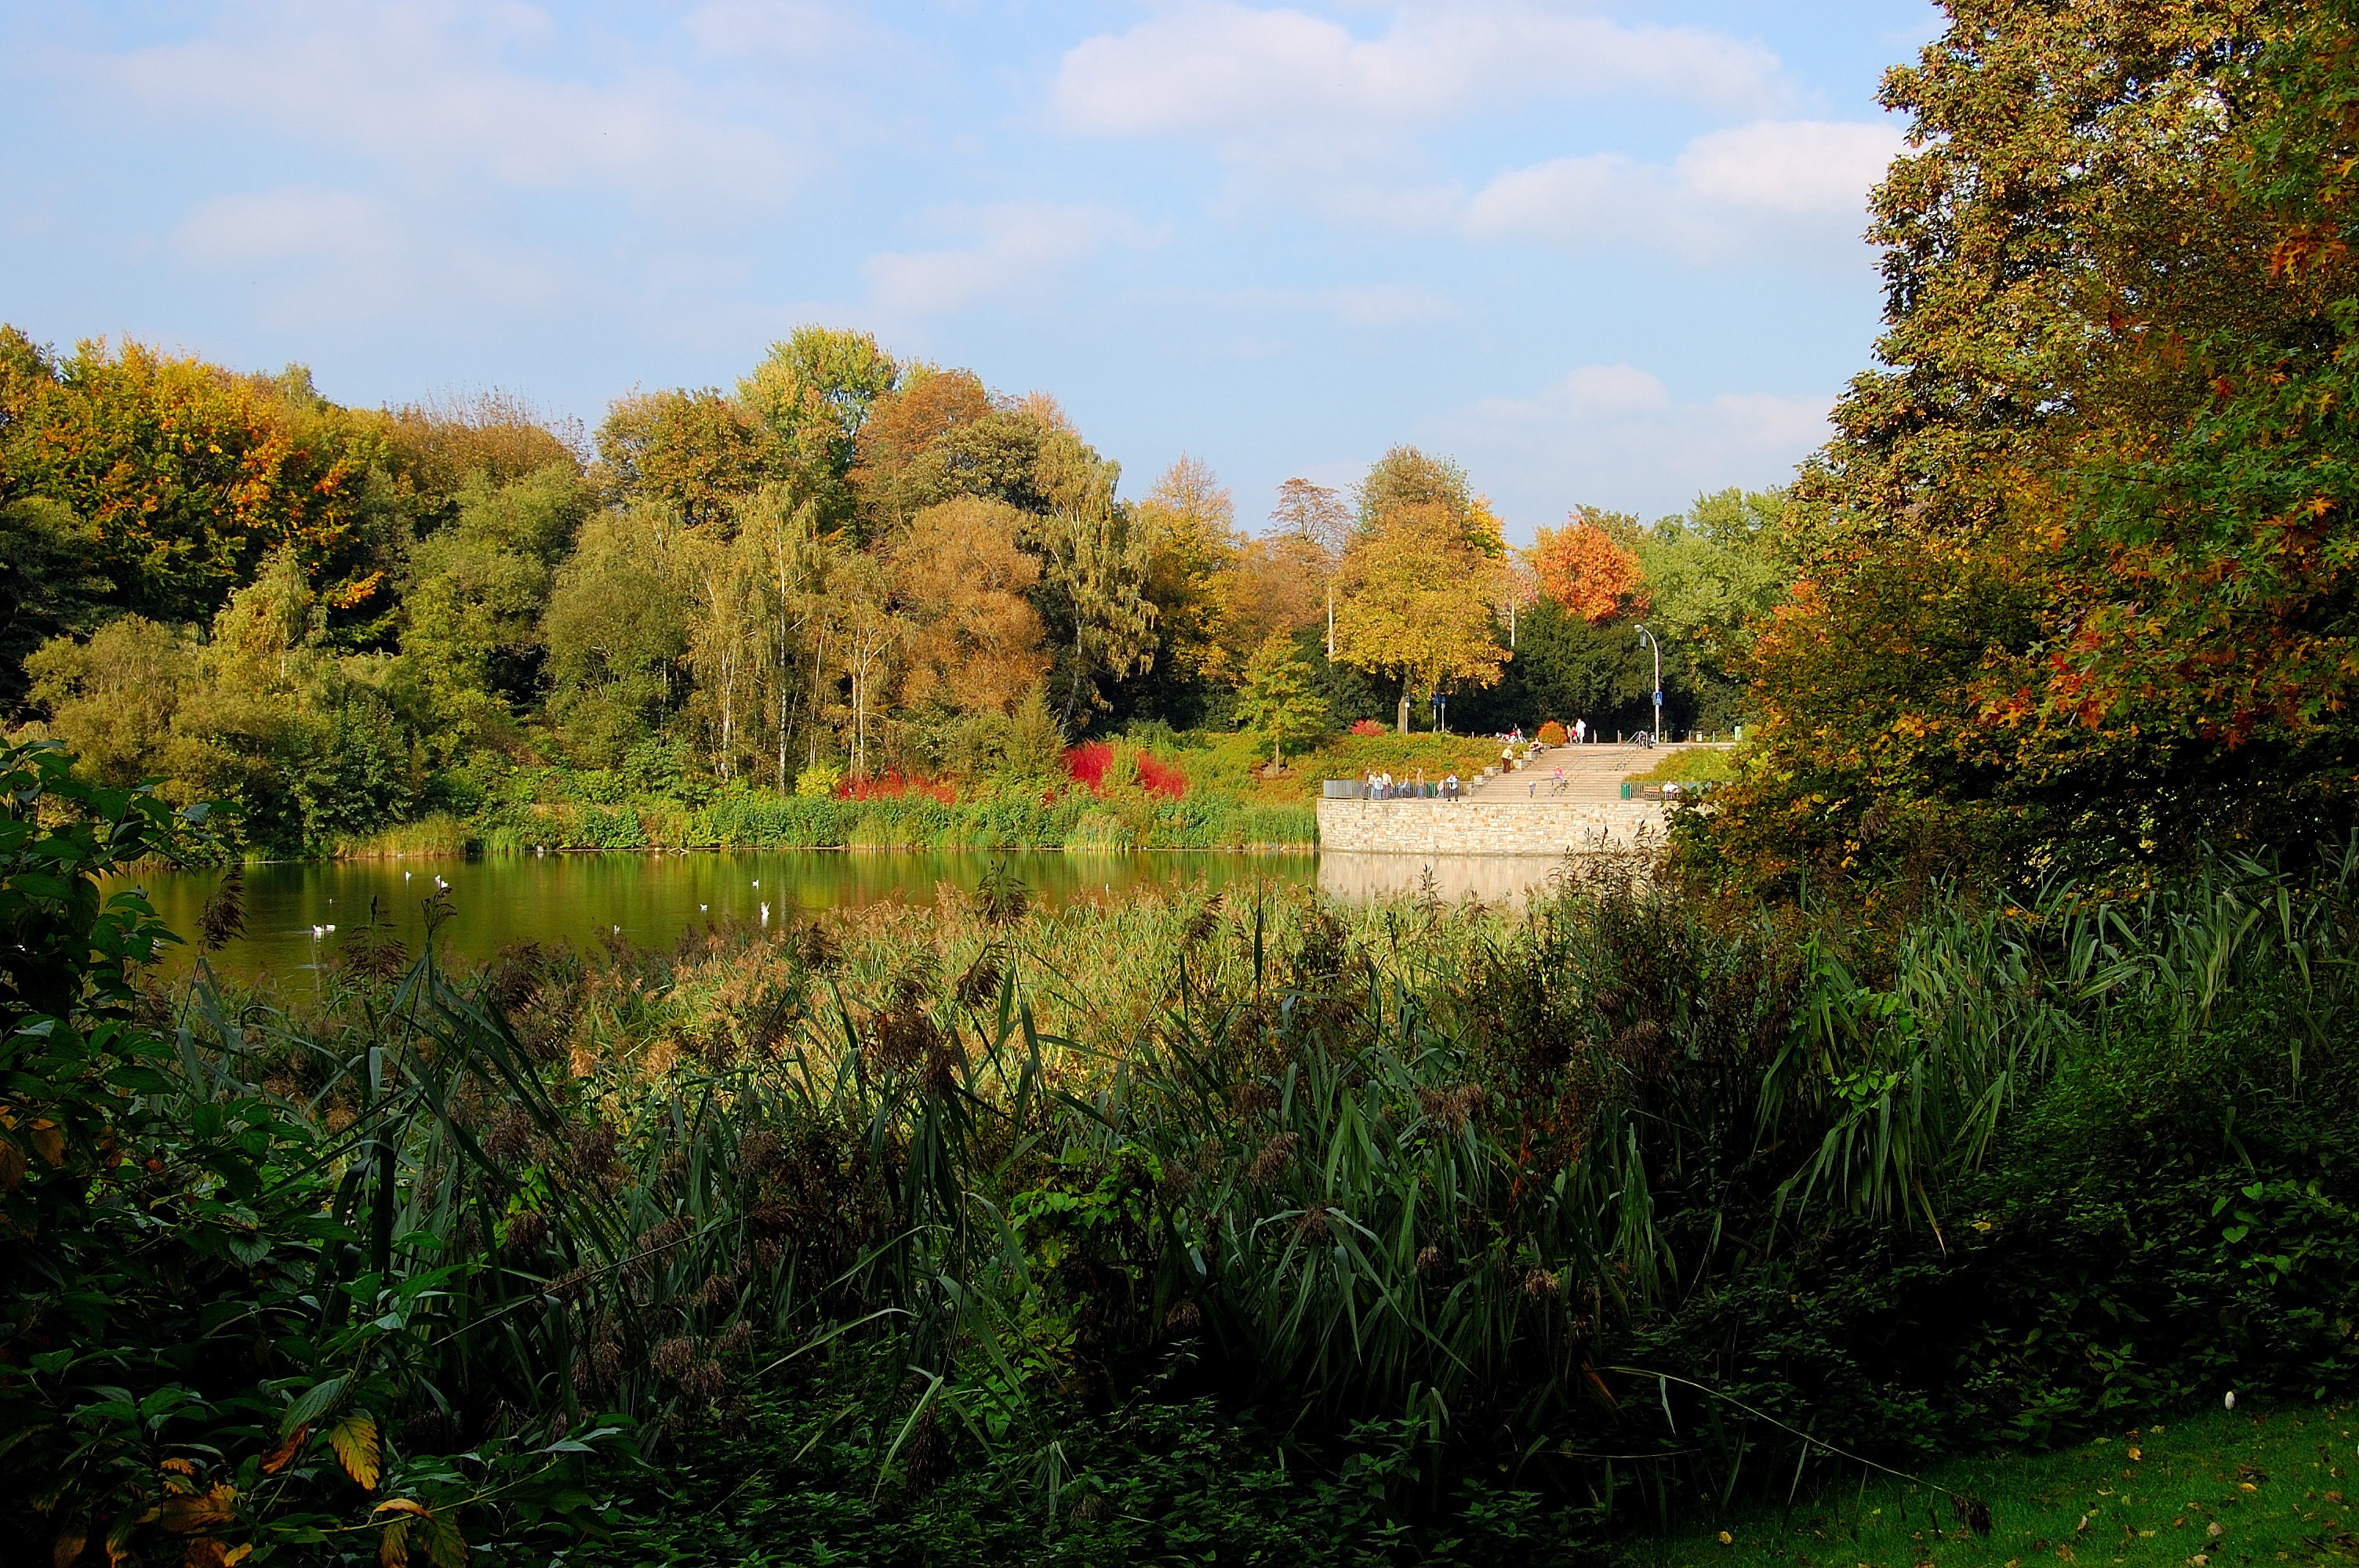
landscape, tree, water, nature, forest, grass, wilderness, plant, meadow, leaf, flower, lake, pond, railing, green, reflection, autumn, park, botany, colorful, garden, season, woodland, habitat, viewpoint, gelsenkirchen, idyll, fall foliage, ecosystem, berger, atmospheric, more, rural area, natural environment, woody plant